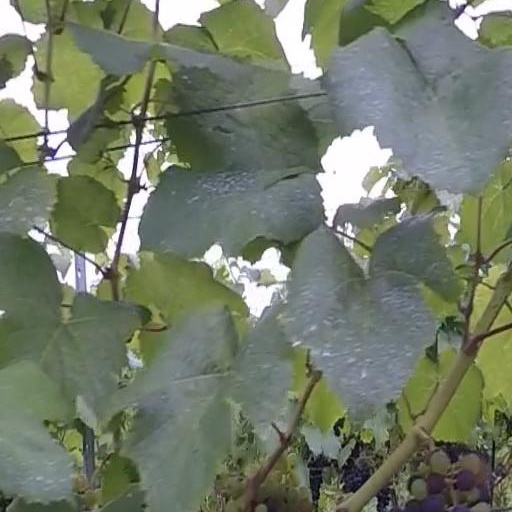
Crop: grape